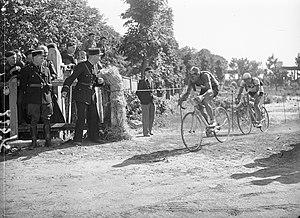
Le Tour de France 1947 est la 34ᵉ édition du Tour de France, course cycliste qui s'est déroulée du 25 juin au 20 juillet 1947 sur 21 étapes pour 4 642 km.
André Mahé est un coureur cycliste français, né le 18 novembre 1919 dans le 15ᵉ arrondissement de Paris et mort à Lignol, le 19 octobre 2010. Professionnel de 1945 à 1954, il a notamment remporté Paris-Roubaix en 1949, ex aequo avec Serse Coppi, et Paris-Tours en 1950.
Ferdinand Kübler, dit Ferdi ou Ferdy Kübler, né le 24 juillet 1919 à Marthalen et mort le 29 décembre 2016 à Zurich, est un coureur cycliste suisse, professionnel entre 1940 et 1957. Il compte plus de 400 victoires dont le Tour de France 1950 et le championnat du monde sur route 1951. Il compte également à son palmarès des prestigieuses classiques, comme Liège-Bastogne-Liège et la Flèche wallonne, ainsi que des courses par étapes, notamment le Tour de Suisse et le Tour de Romandie. Considéré comme l'un des meilleurs coureurs suisses de l'histoire, il s'adjuge à trois reprises le Challenge Desgrange-Colombo.